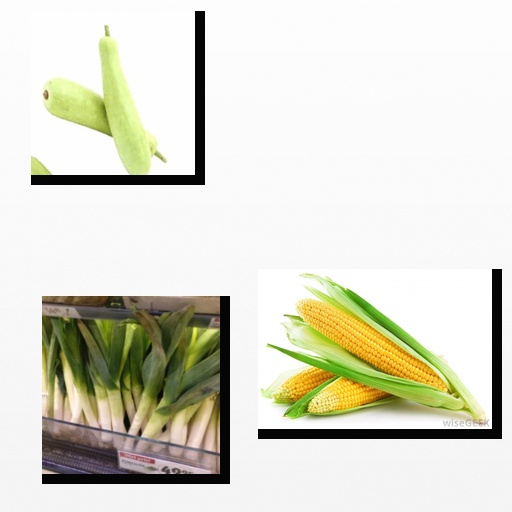
Food items: leek, corn, bottle_gourd